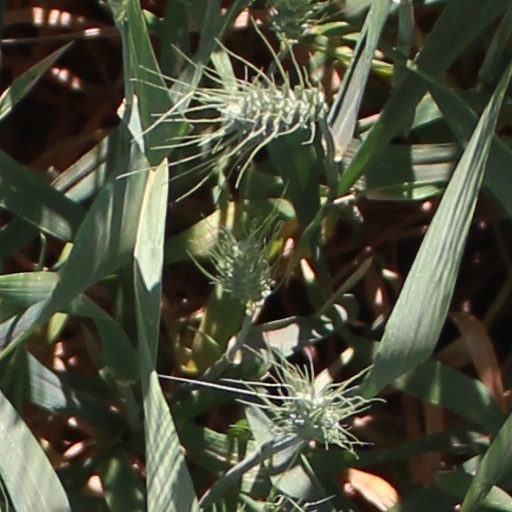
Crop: wheat